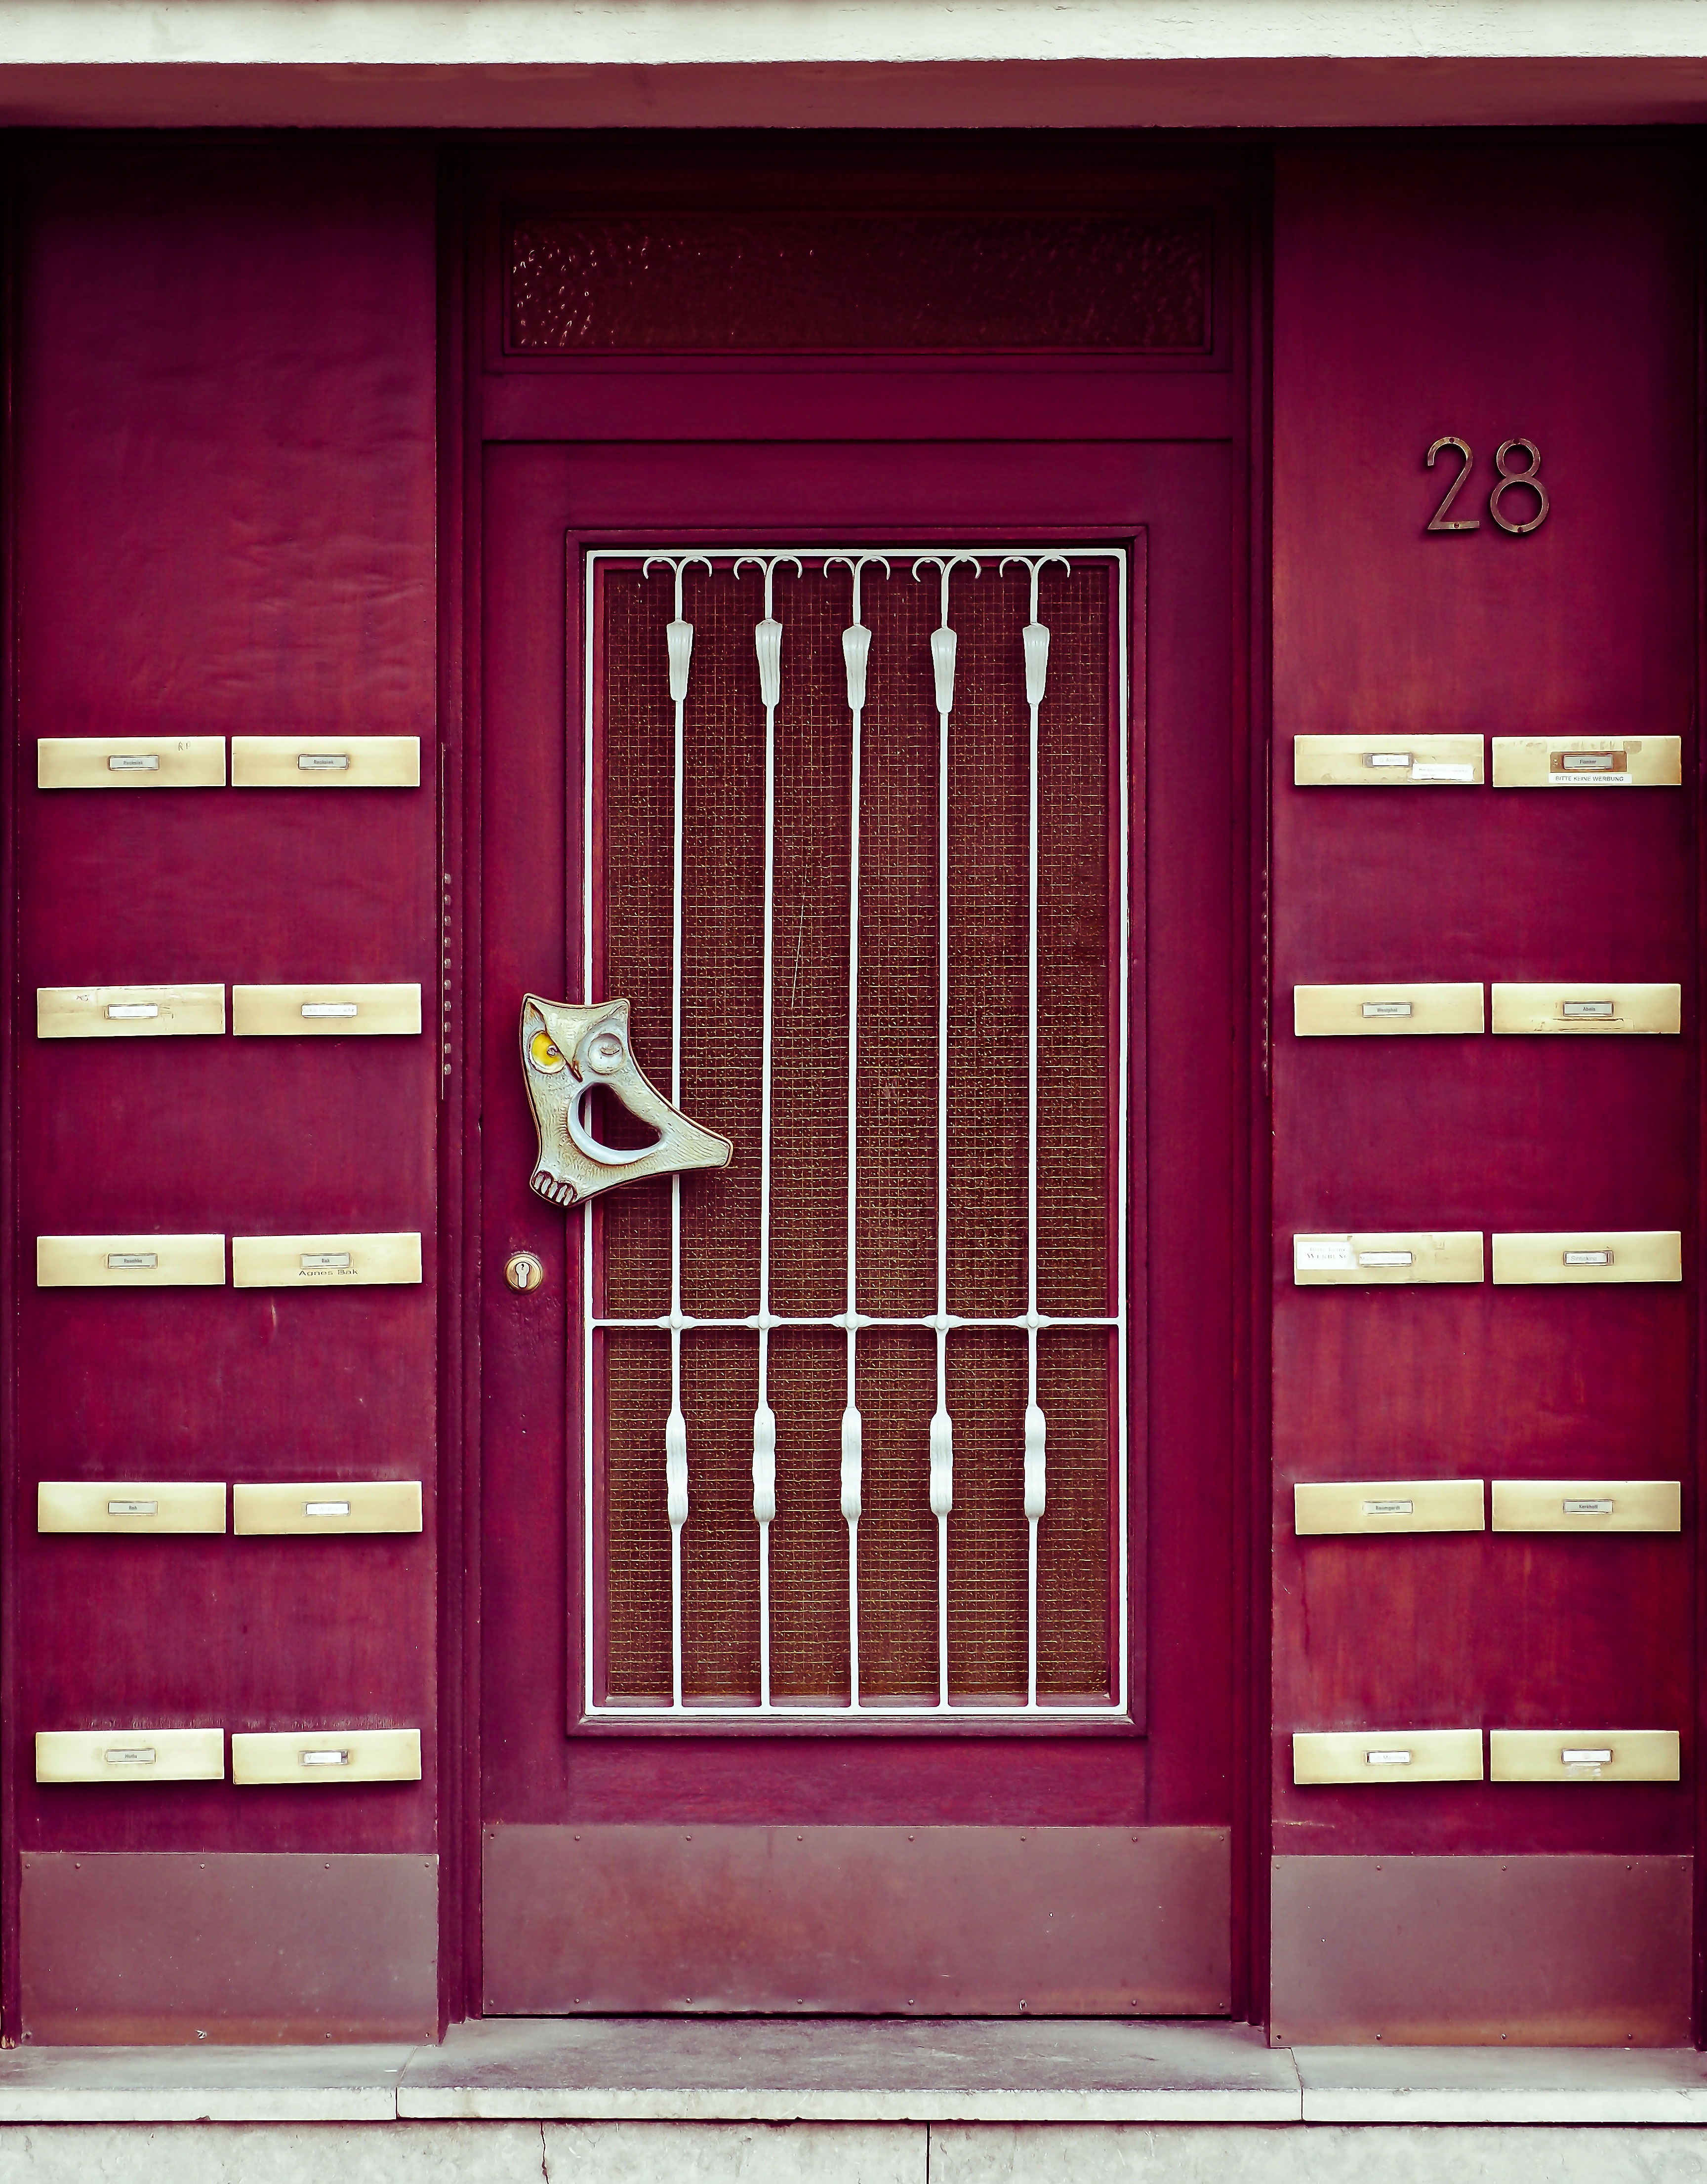
architecture, window, building, city, home, urban, red, color, facade, furniture, door, mailbox, interior design, front door, input, house entrance, cupboard, housewife, dusseldorf, entrance door, input range, window covering